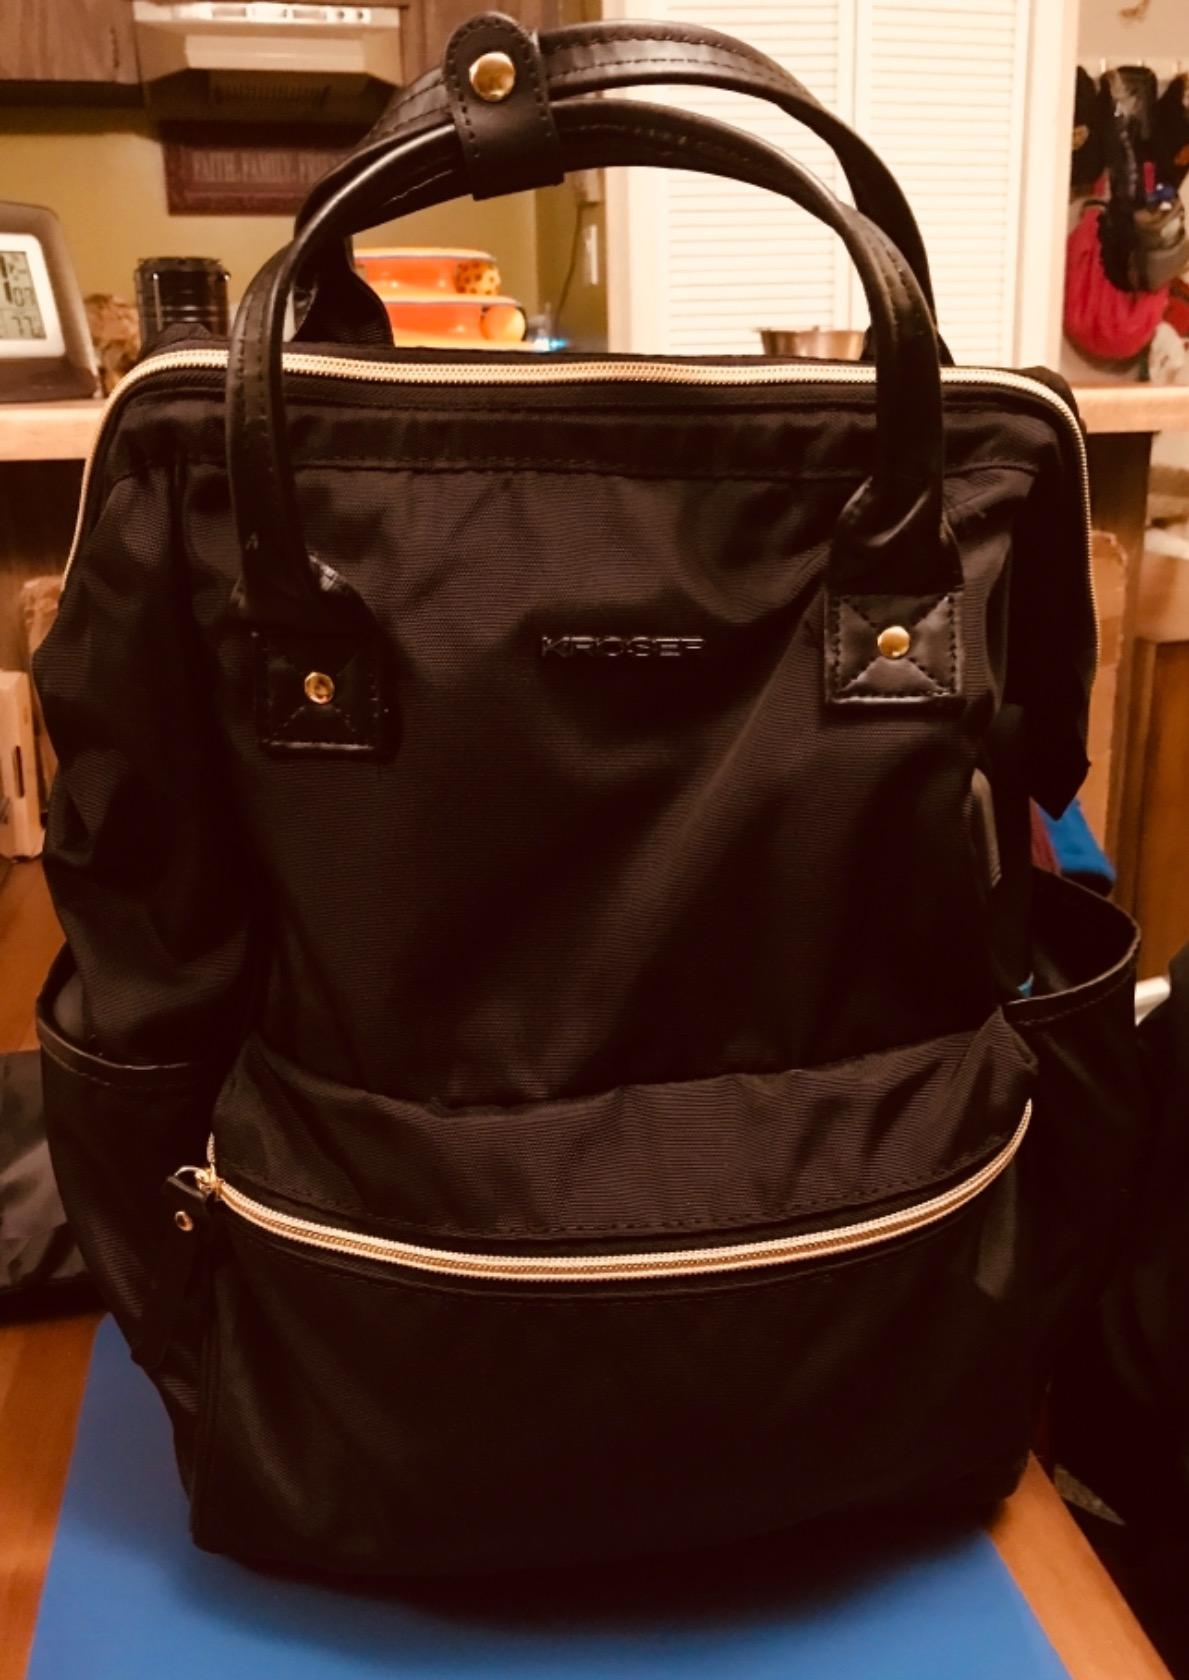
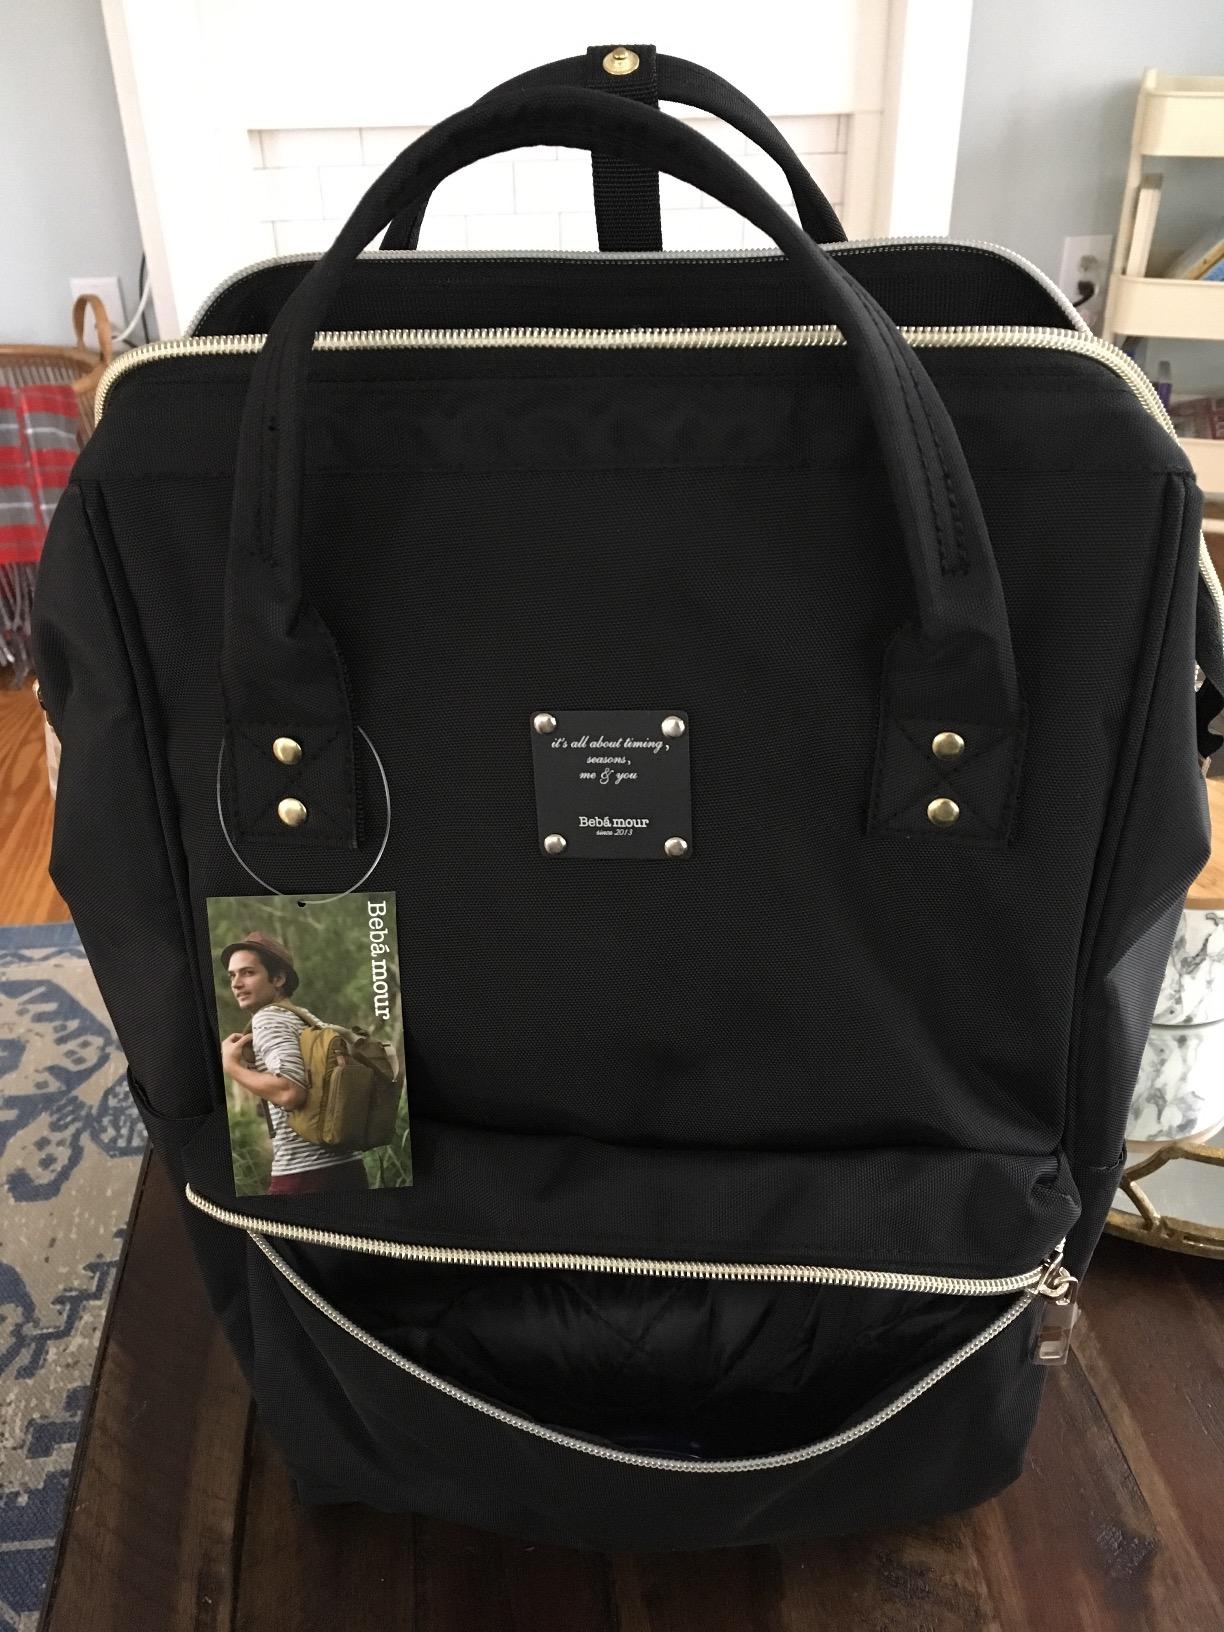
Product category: bag
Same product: no